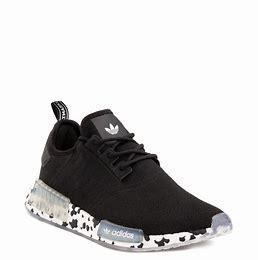
Brand: adidas
Model: NMD_R1 Athletic